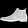
Label: Ankle boot